Nicola Zingarelli

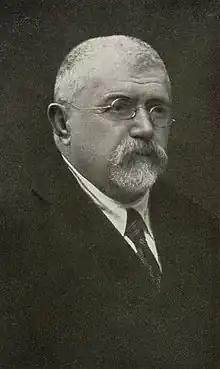
Nicola Zingarelli.

Nicola Zingarelli (August 28, 1860 — June 6, 1935) was an Italian philologist, the founder of the "Zingarelli" Italian dictionary.